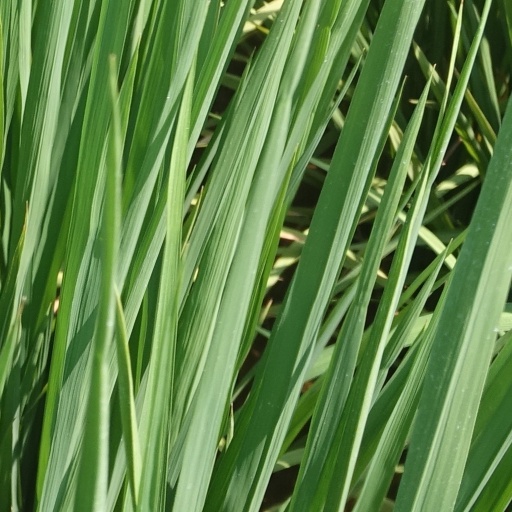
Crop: rice